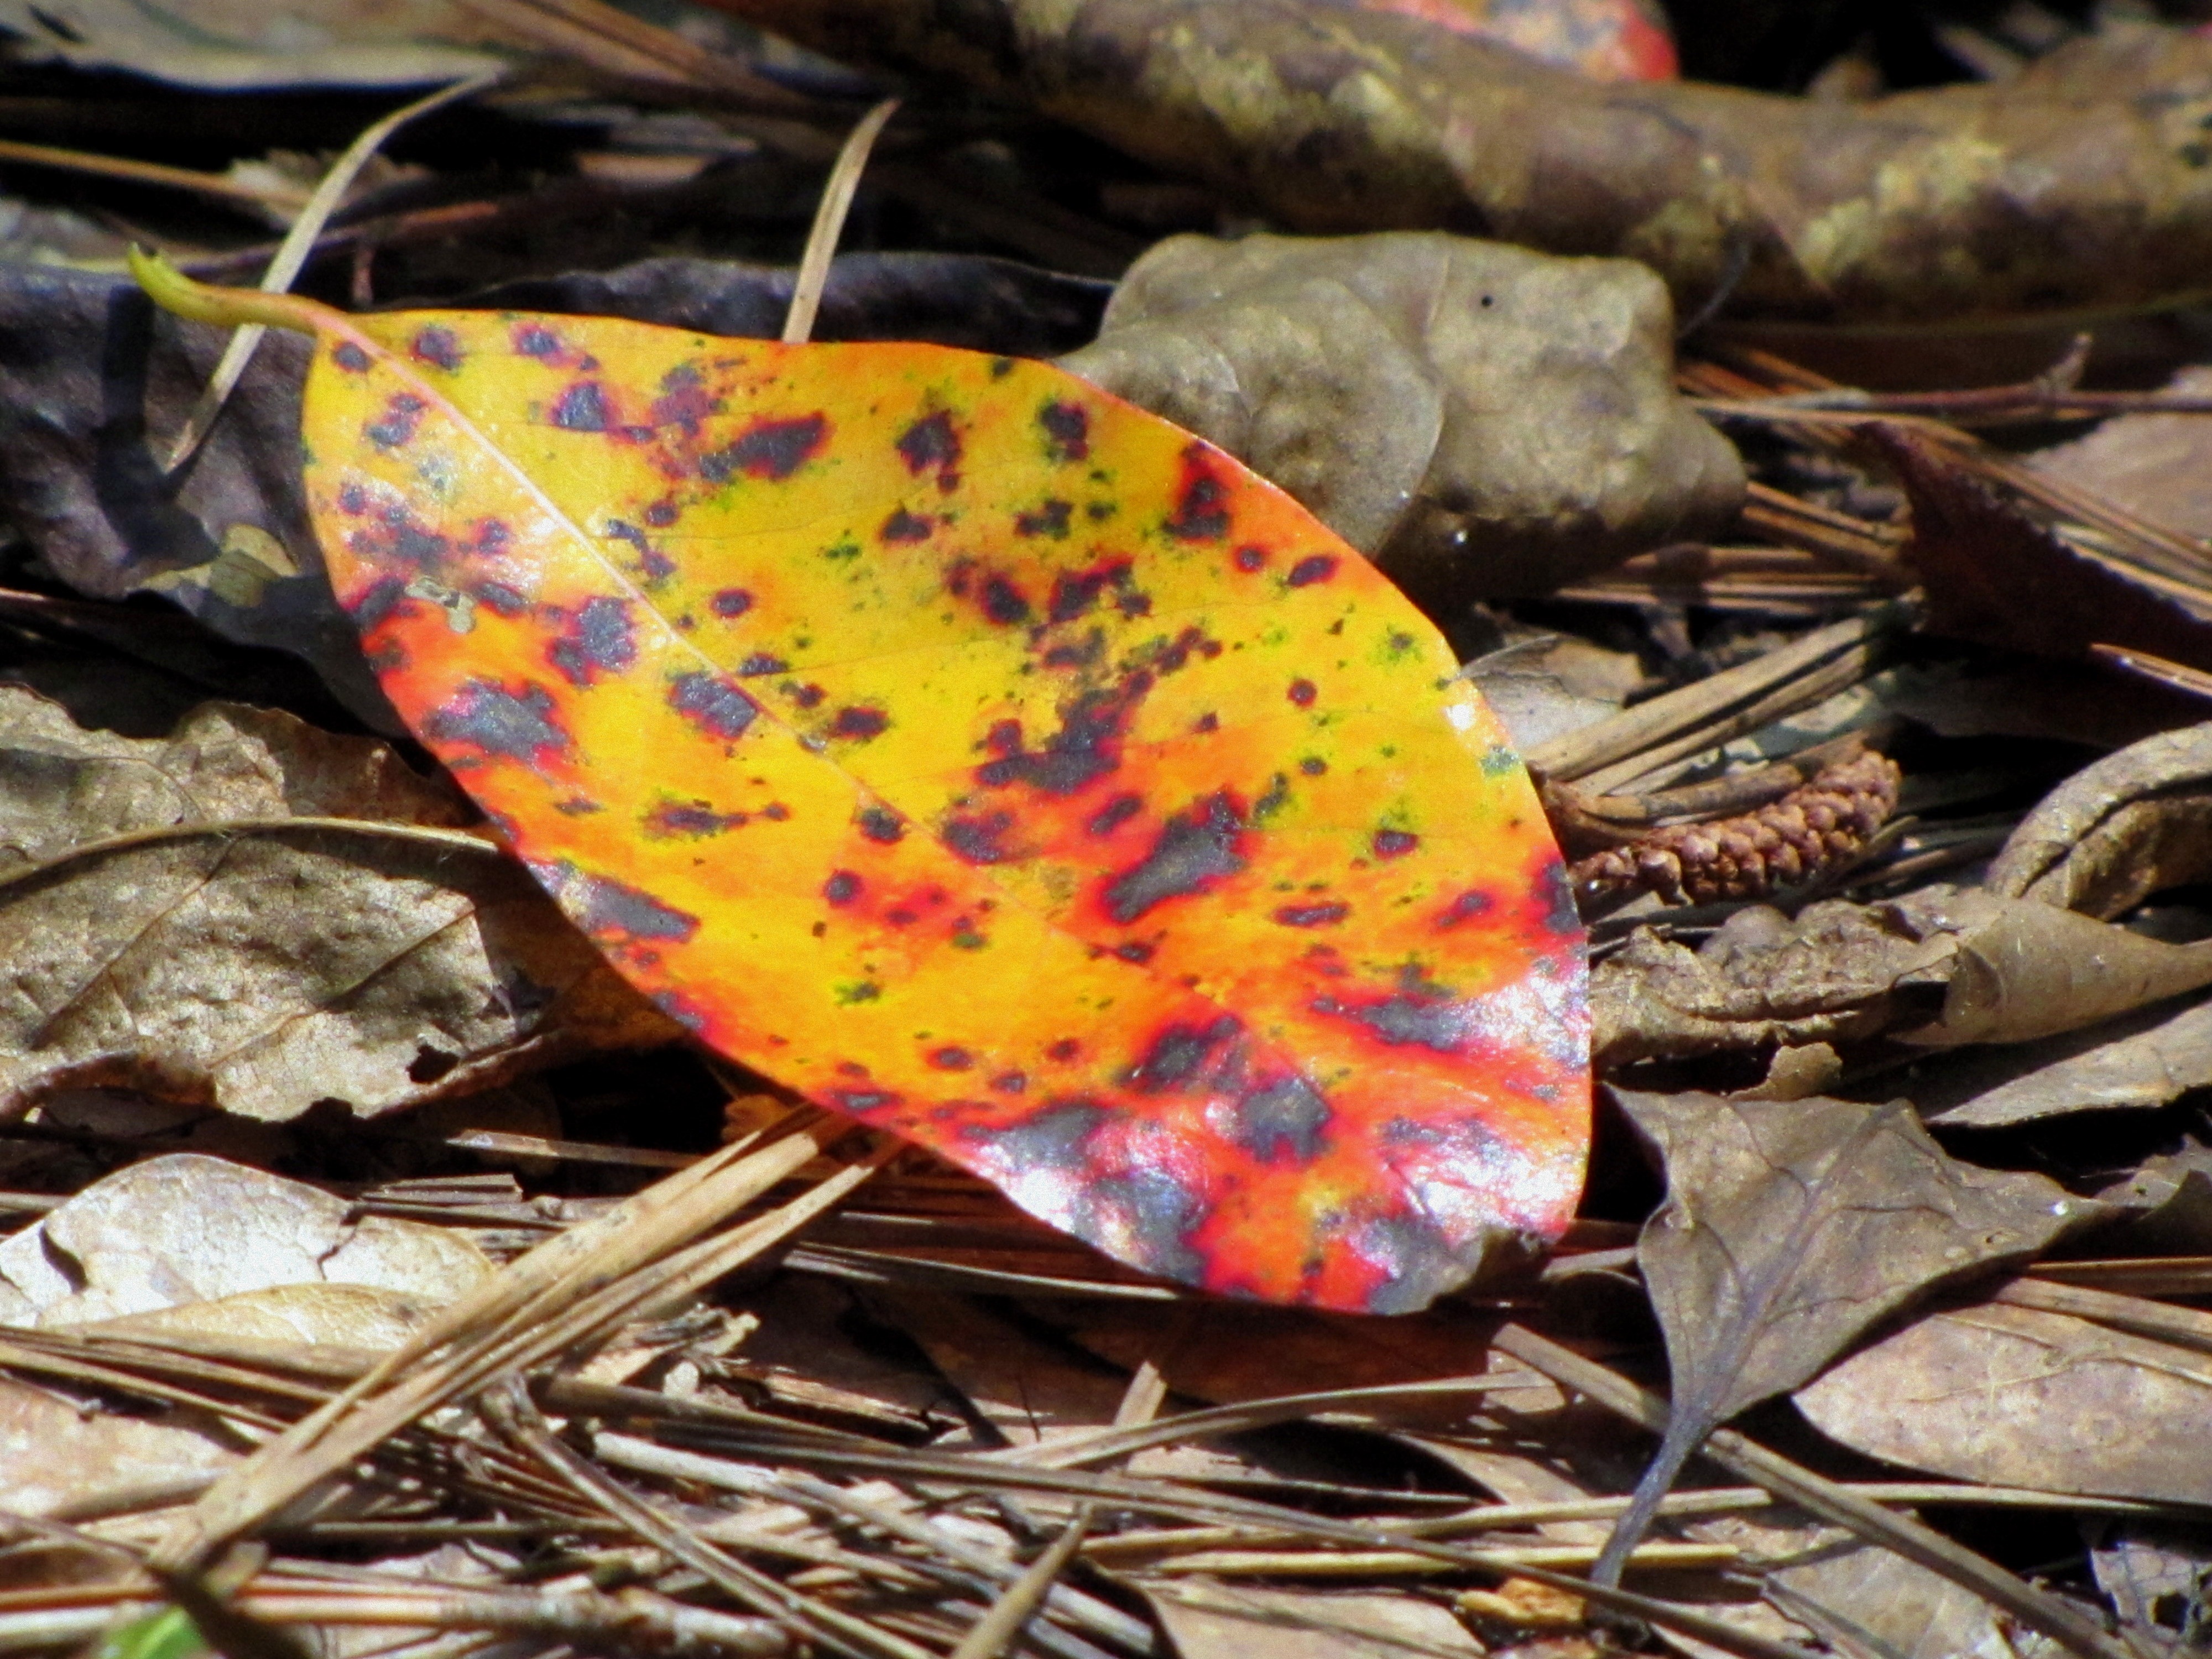
forest, branch, wood, ground, leaf, flower, petal, environment, foliage, rural, insect, natural, autumn, brown, botany, butterfly, garden, flora, season, ecology, thanksgiving, leaves, outdoors, woods, september, november, october, macro photography, yellow leaf, moths and butterflies